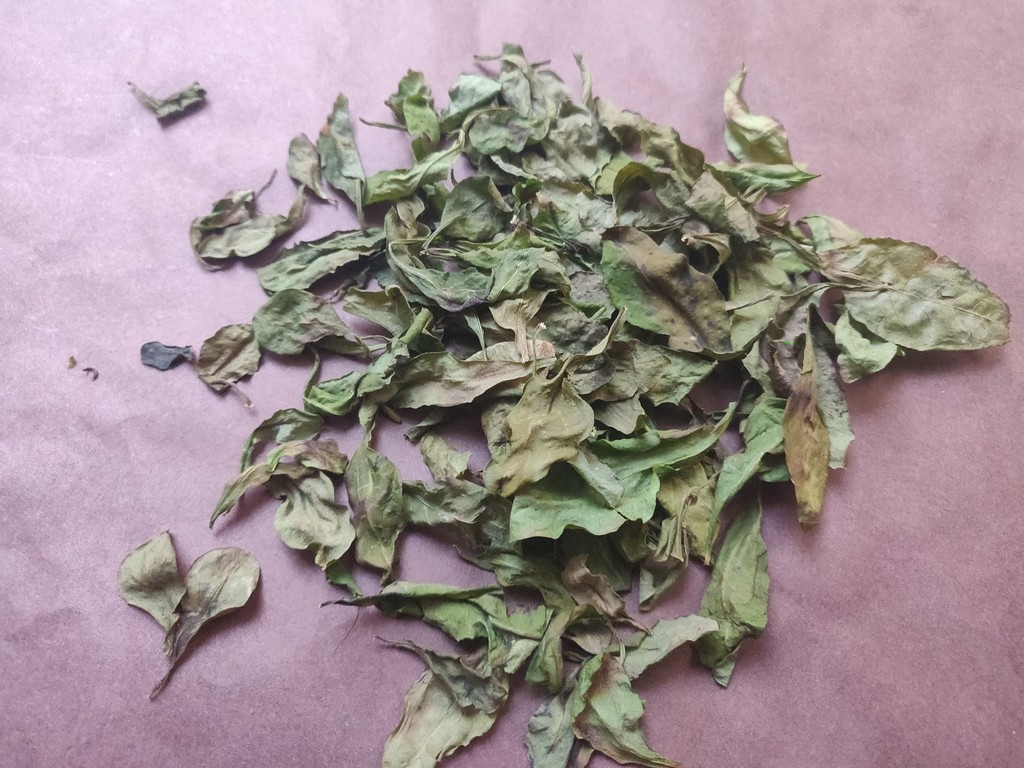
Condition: Dried
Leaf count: multiple
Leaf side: unknown